Military beret

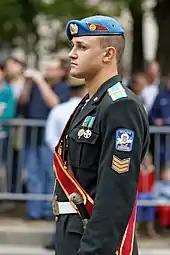
A Ukrainian military cadet in a light blue beret, formerly for Ukrainian VDV.

Troops began wearing berets as a part of the headgear of military uniforms in some European countries during the 19th century; since the mid-20th century, they have become a component of the uniforms of many armed forces throughout the world. Military berets are usually pushed to the right to free the shoulder that bears the rifle on most soldiers, but the armies of some countries, mostly within Europe, South America, and Asia, have influenced the push to the left (i.e. "French pull").